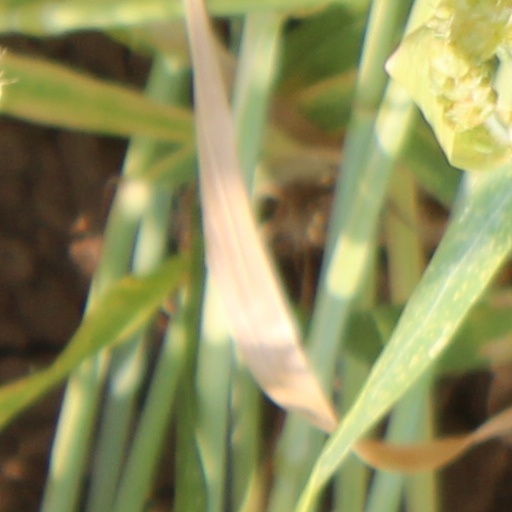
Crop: wheat